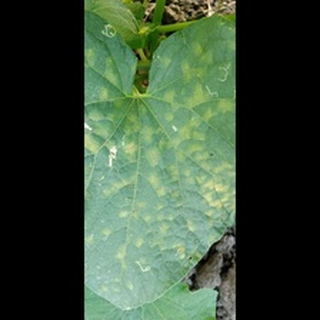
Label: diseased_cucumber